The Mark, Tom and Travis Show Tour

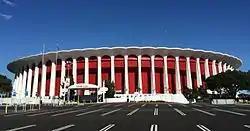
"When we sold out the Great Western Forum in Los Angeles, […] I was completely overwhelmed. I had never thought that we would do something like that, and we did." — Hoppus

Gavin Edwards, who interviewed the band at various stops on the tour for their August 2000 "Rolling Stone" cover, wrote that "In ninety entertaining minutes, the band zooms through nineteen songs […] they act just like they do offstage, only with musical instruments strapped around their torsos." Nina Garin of MTV News reviewed the band's first show of the tour, commenting, "While the music inspired chest-pounding and breast-flashing, it was the trio's signature stage banter that kept the hour-and-a-half show moving at full speed. They rattled off jokes about vaginas and penises. There was a short song about blow jobs and another featuring nothing but profanities." Christopher Gray of "The Austin Chronicle" was positive in his assumptions of the band's May 16 Austin performance, writing, "Yes, they may write songs called "Dick Lips", "Shit Piss", and "Blowjob", but still they came across as ... wholesome. Good boys. It could have been the Fifties aura of their drive-in-and-Cadillacs stage set, or perhaps DeLonge's wide-eyed glee at catching a fan's brassiere, but it was probably the songs: jet-engine blasts of adolescent heartache/bliss with more hooks than an East Texas tackle shop."